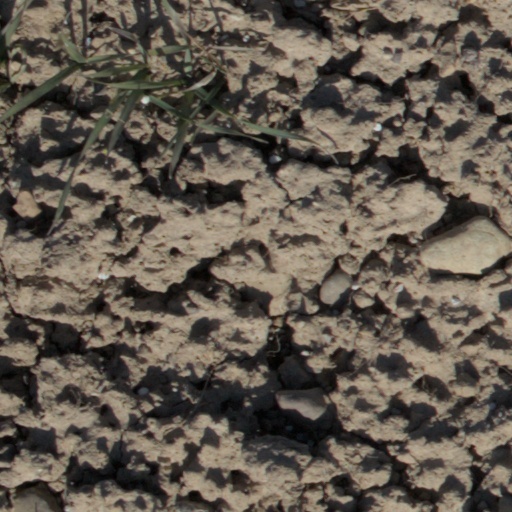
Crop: wheat